Les Moitiers-d'Allonne

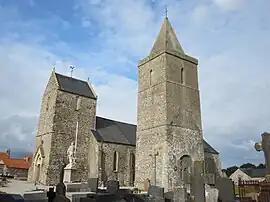
The church of Notre-Dame and the church of Saint-Pierre

Les Moitiers-d'Allonne is a commune in the Manche department in Normandy in north-western France